Rubén Ochandiano

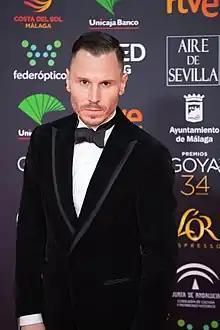
Ochandiano at the 34th Goya Awards

Rubén Ochandiano de Higes was born in Madrid on 3 October 1980. He is the nephew of actress and stage director . He trained as an actor under Juan Carlos Corazza and .